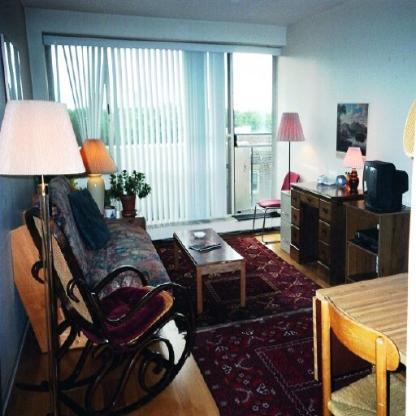
Scene: Indoor